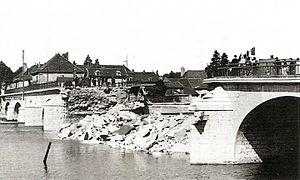
Photo retrouvée dans les archives familiales et scannée.
Le pont de pierre est un pont à voûtes en maçonnerie franchissant la Saône à Gray.